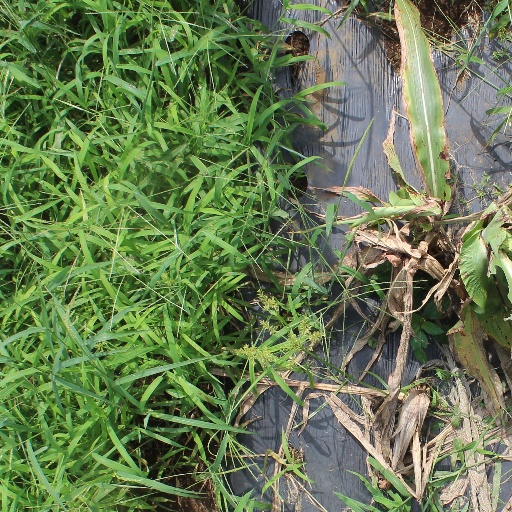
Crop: sorghum